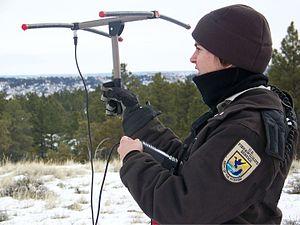
Janvier 2013. Mary Jo Hill tente de localiser les colliers émetteurs radio de deux pumas issus de la même portée (un mâle et une femelle) avec son équipement de télémétrie. Les colliers ont été posés en décembre 2012 et nous [les équipes de l'USFWS] savons que les deux pumas voyages avec leur troisième frère - qui n'a pas été marqué. En utilisant le signal des pumas capturés, il a été possible de poser un collier émetteur au dernier mâle de la portée. Crédit: Carmen Luna / USFWS